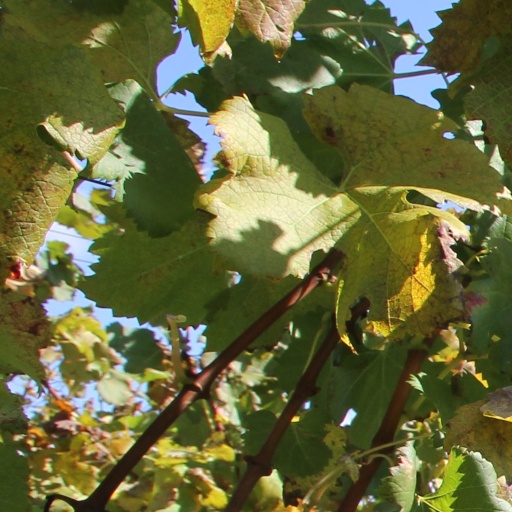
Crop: grape